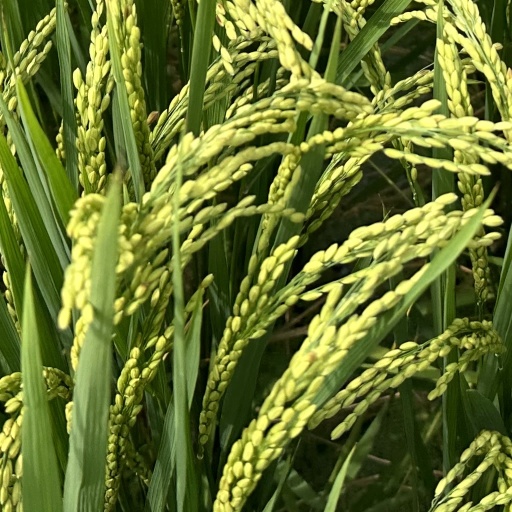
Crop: rice